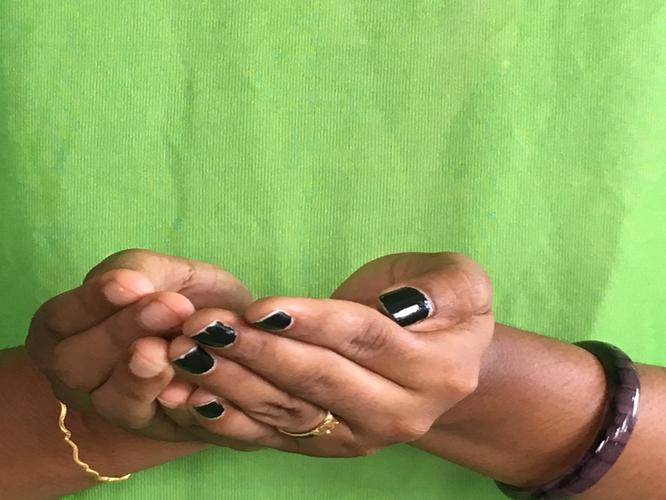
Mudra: Pushpaputa
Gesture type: double_hand